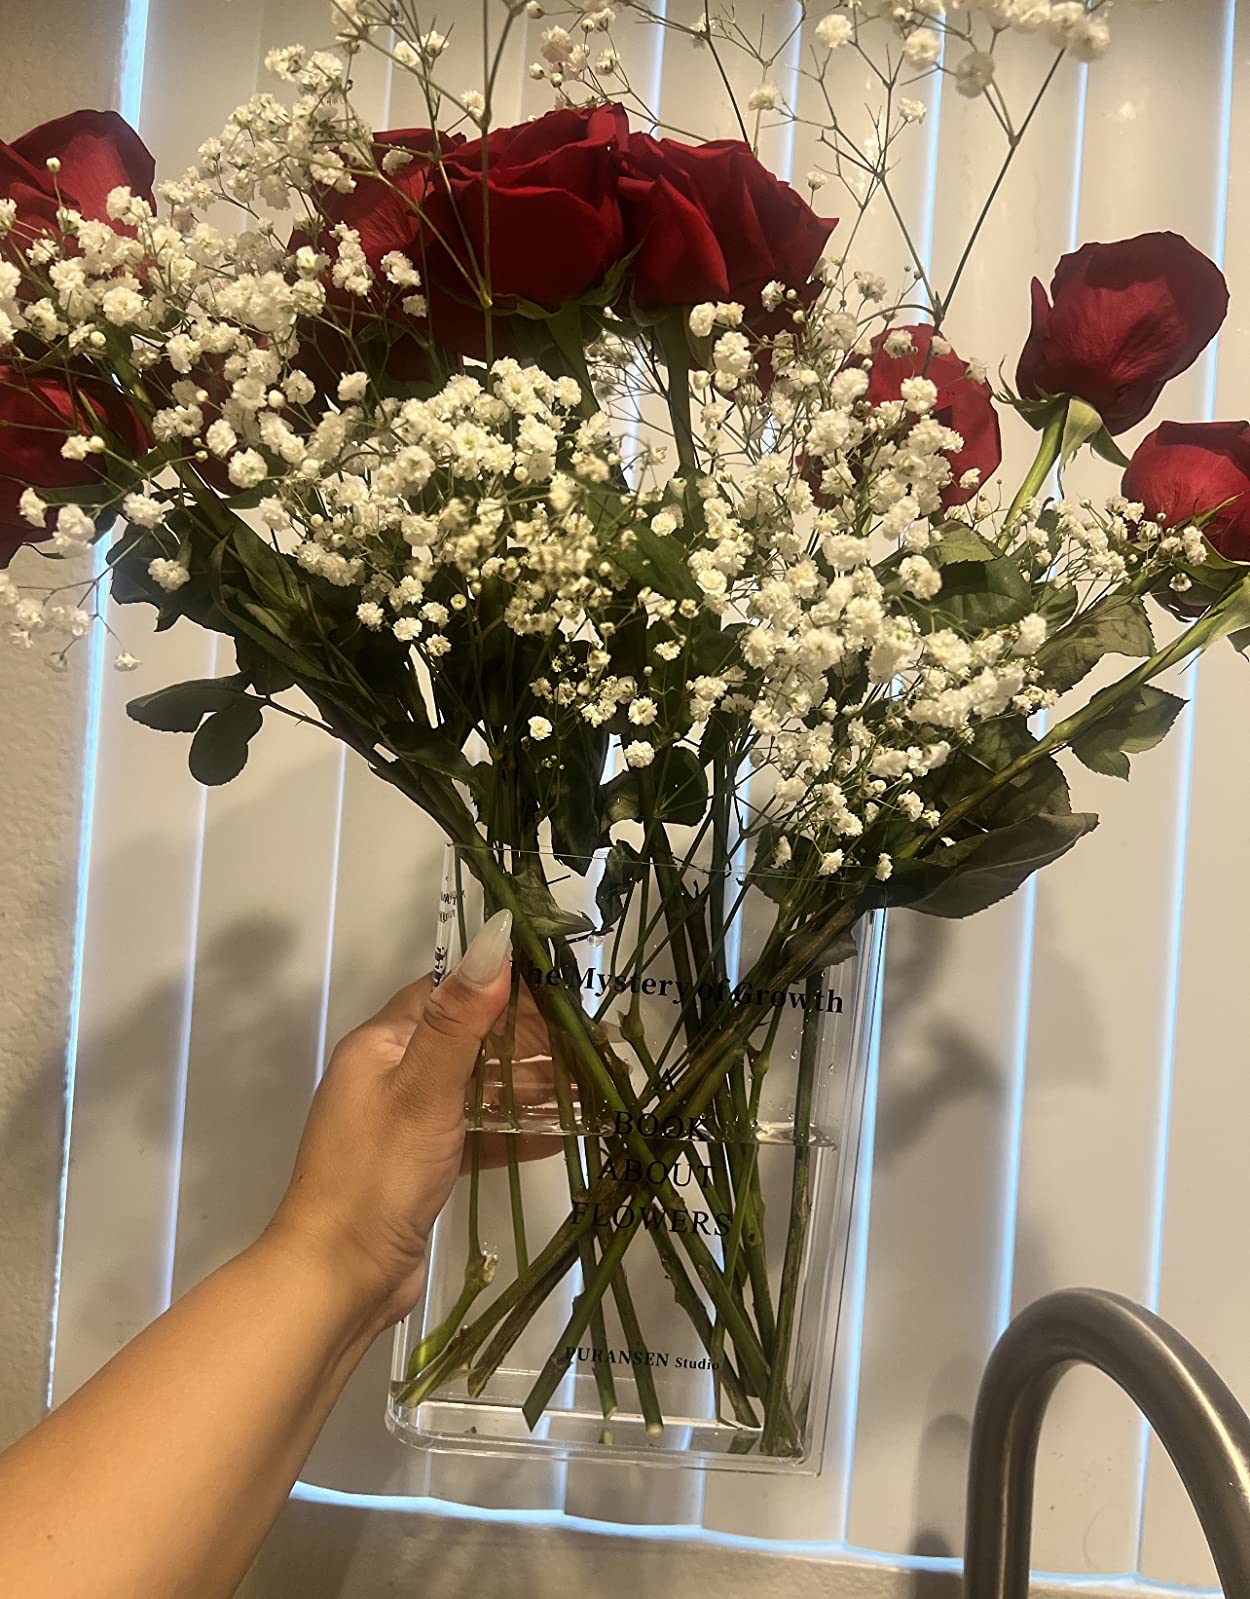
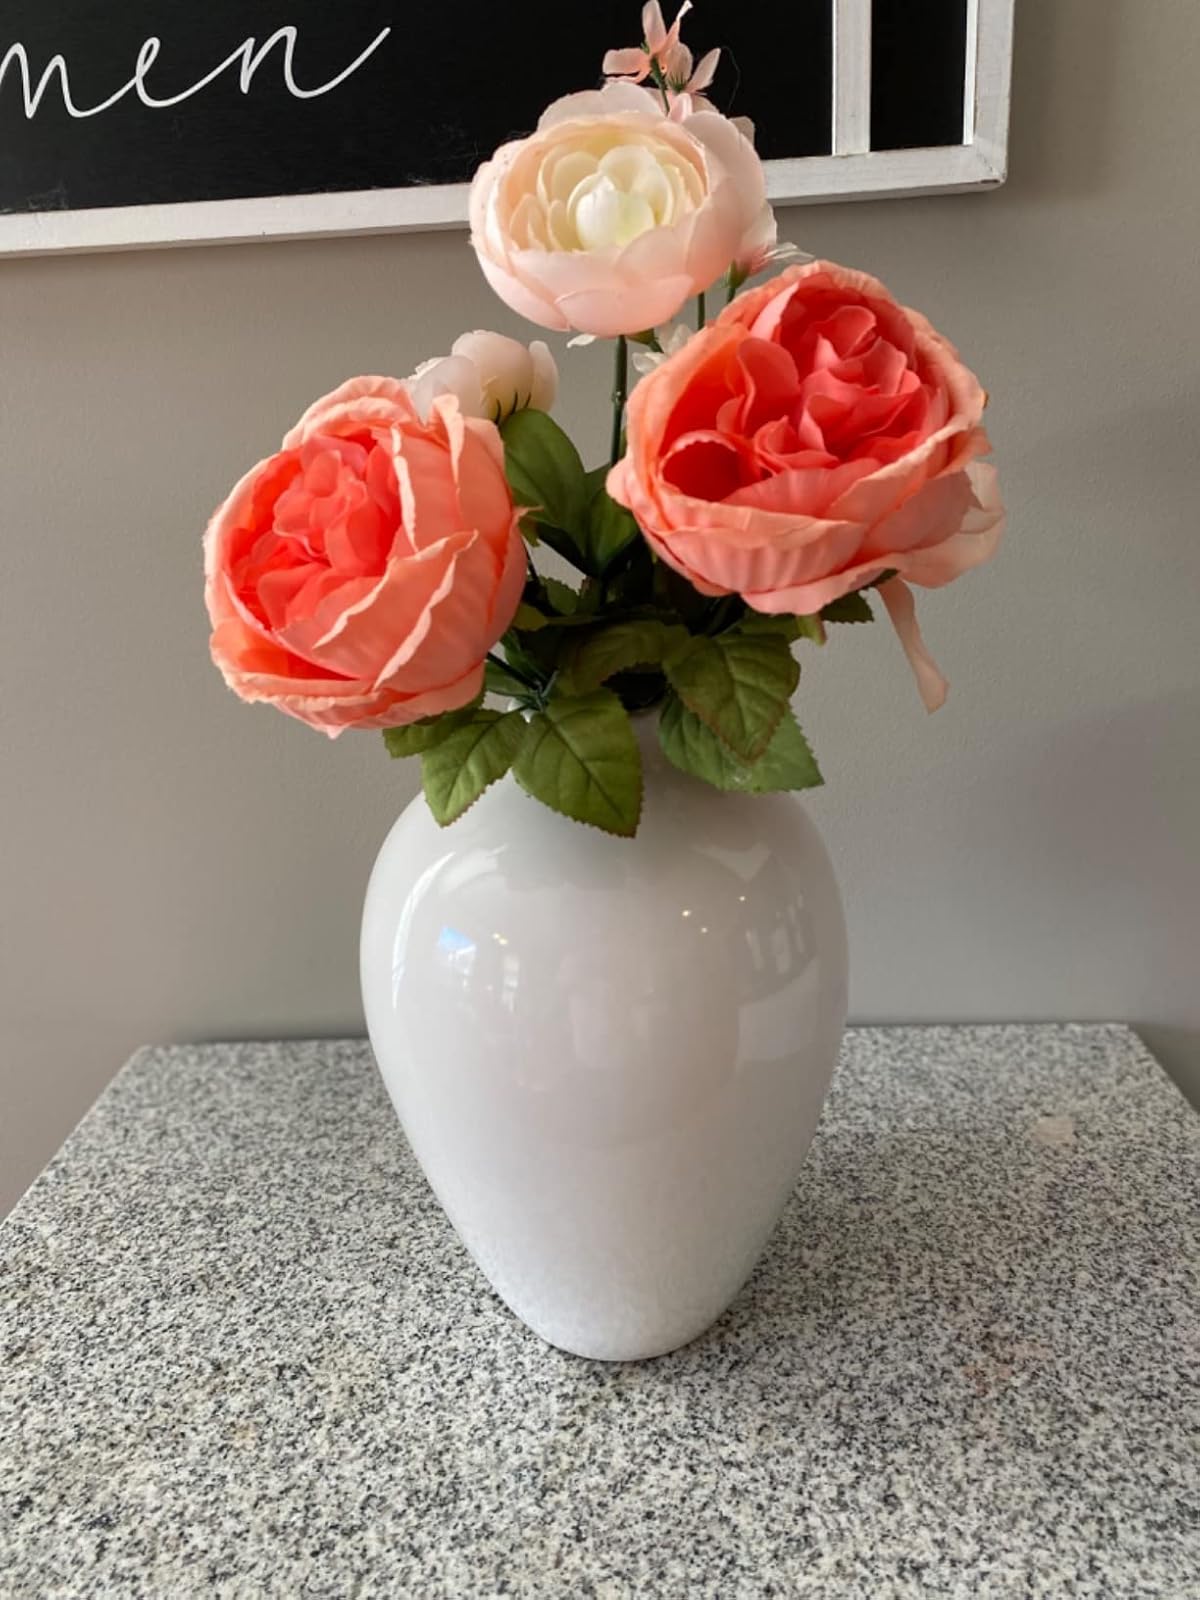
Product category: vase
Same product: no